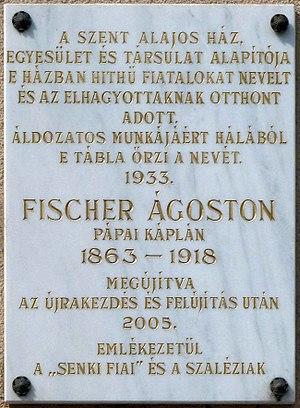
Plaque commémorative à M. Ágoston Fischer (1863–1918) prêtre catholique et catéchiste hongrois qui a implanté les salésiens à Óbuda. Elle est apposée sur le front de la maison où il a pu ouvrir un pensionnat pour les garçons sans-abris en 1912 et transformer l'une des chambres en une chapelle. (79 rue Kiscelli, Budapest, 3e arr.)Magyar: Fischer Ágoston (1863–1918) katolikus plébános, hitoktató, a szalézi rend óbudai megtelepítőjének emléktáblája annak az épületnek a falán, ahol 1912-ben az otthontalan iskolásfiúk számára internátust nyitott, az egyik szobát pedig kápolnává alakíttatta. (Budapest III. ker., Kiscelli utca 79.)